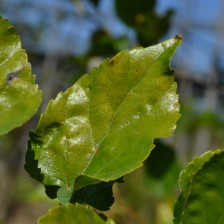
Variety: Kamphaengsaeng42